ISOLDE

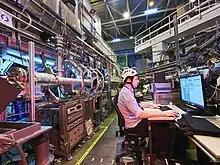
The VITO beamline area in the ISOLDE facility

The Versatile Ion polarisation Technique Online (VITO) experiment is a beamline used to investigate the weak interaction and determine properties of short-lived unstable nuclei. The experiment uses the technique of optical pumping to produce laser-polarised RIBs allowing for versatile studies. There are three independent studies on the VITO beamline including a β-NMR spectroscopy station.